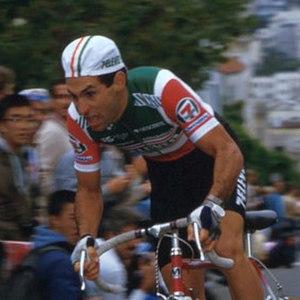
Douglas Shapiro, dit Doug Shapiro est un coureur cycliste américain. Professionnel de 1985 à 1989, il a notamment remporté la Coors Classic en 1984. Il participe deux fois au Tour de France, en 1985 et 1986. En se classent 74ᵉ du Tour 1985, il est le troisième coureur américain à terminer cette course. En 1986, il dispute le Tour de France avec 7 Eleven, première équipe américaine à s'y présenter. Il dispute quatre championnats du monde avec l'équipe des États-Unis, en 1984, 1985, 1986 et 1988.